Works inspired by Tolkien

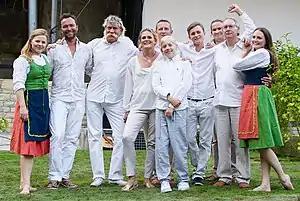
The Tolkien Ensemble have published their settings of all the poems in "The Lord of the Rings" on CDs.

Donald Swann set music in the British art-song tradition to a collection of seven of Tolkien's lyrics and poems, published as "The Road Goes Ever On". The work was approved by Tolkien himself, who collaborated on the published book, to which he provided notes and commentary. The songs were recorded by William Elvin (bass-baritone) with Swann on piano, and released in 1967 on an LP by Caedmon Records.